Maan Sassen

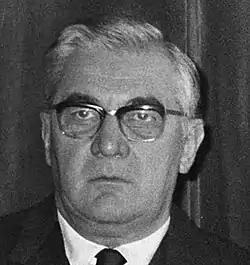
Sassen in 1968

Emmanuel Marie Joseph Antony "Maan" Sassen (11 September 1911 – 20 December 1995) was a Dutch politician who served as European Commissioner for Competition in the Rey Commission from 1967 to 1971.